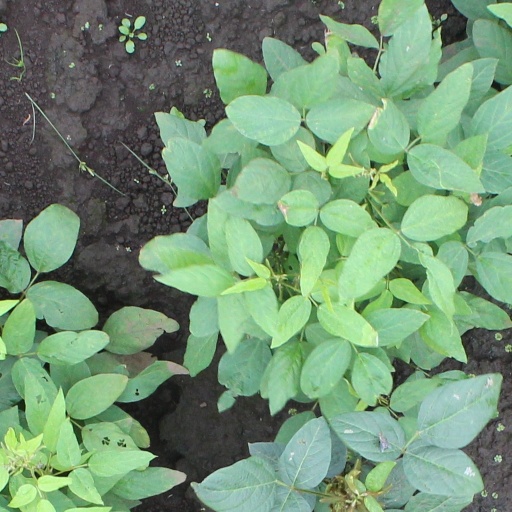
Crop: soybean